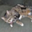
Label: cat